Chichester baronets of Arlington Court (1840)

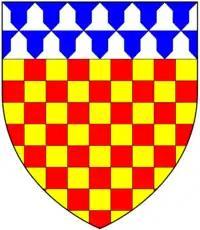
Escutcheon of the Chichester baronets of Arlington Court

The Chichester baronetcy, of Arlington Court in the County of Devon, was created in the Baronetage of the United Kingdom on 7 September 1840 for John Chichester, of Arlington, Liberal Member of Parliament for Barnstaple 1831–1840.